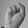
ASL letter: S